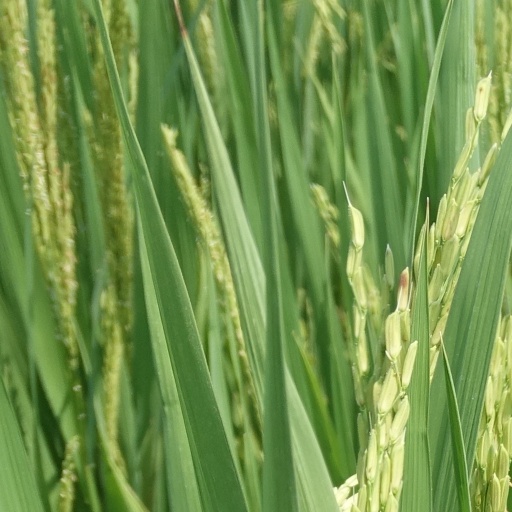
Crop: rice